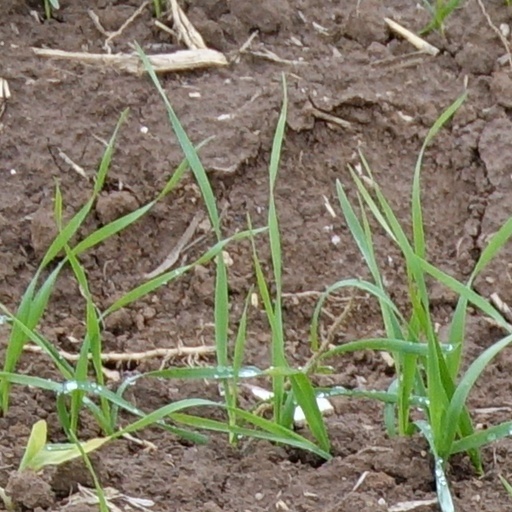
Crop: wheat